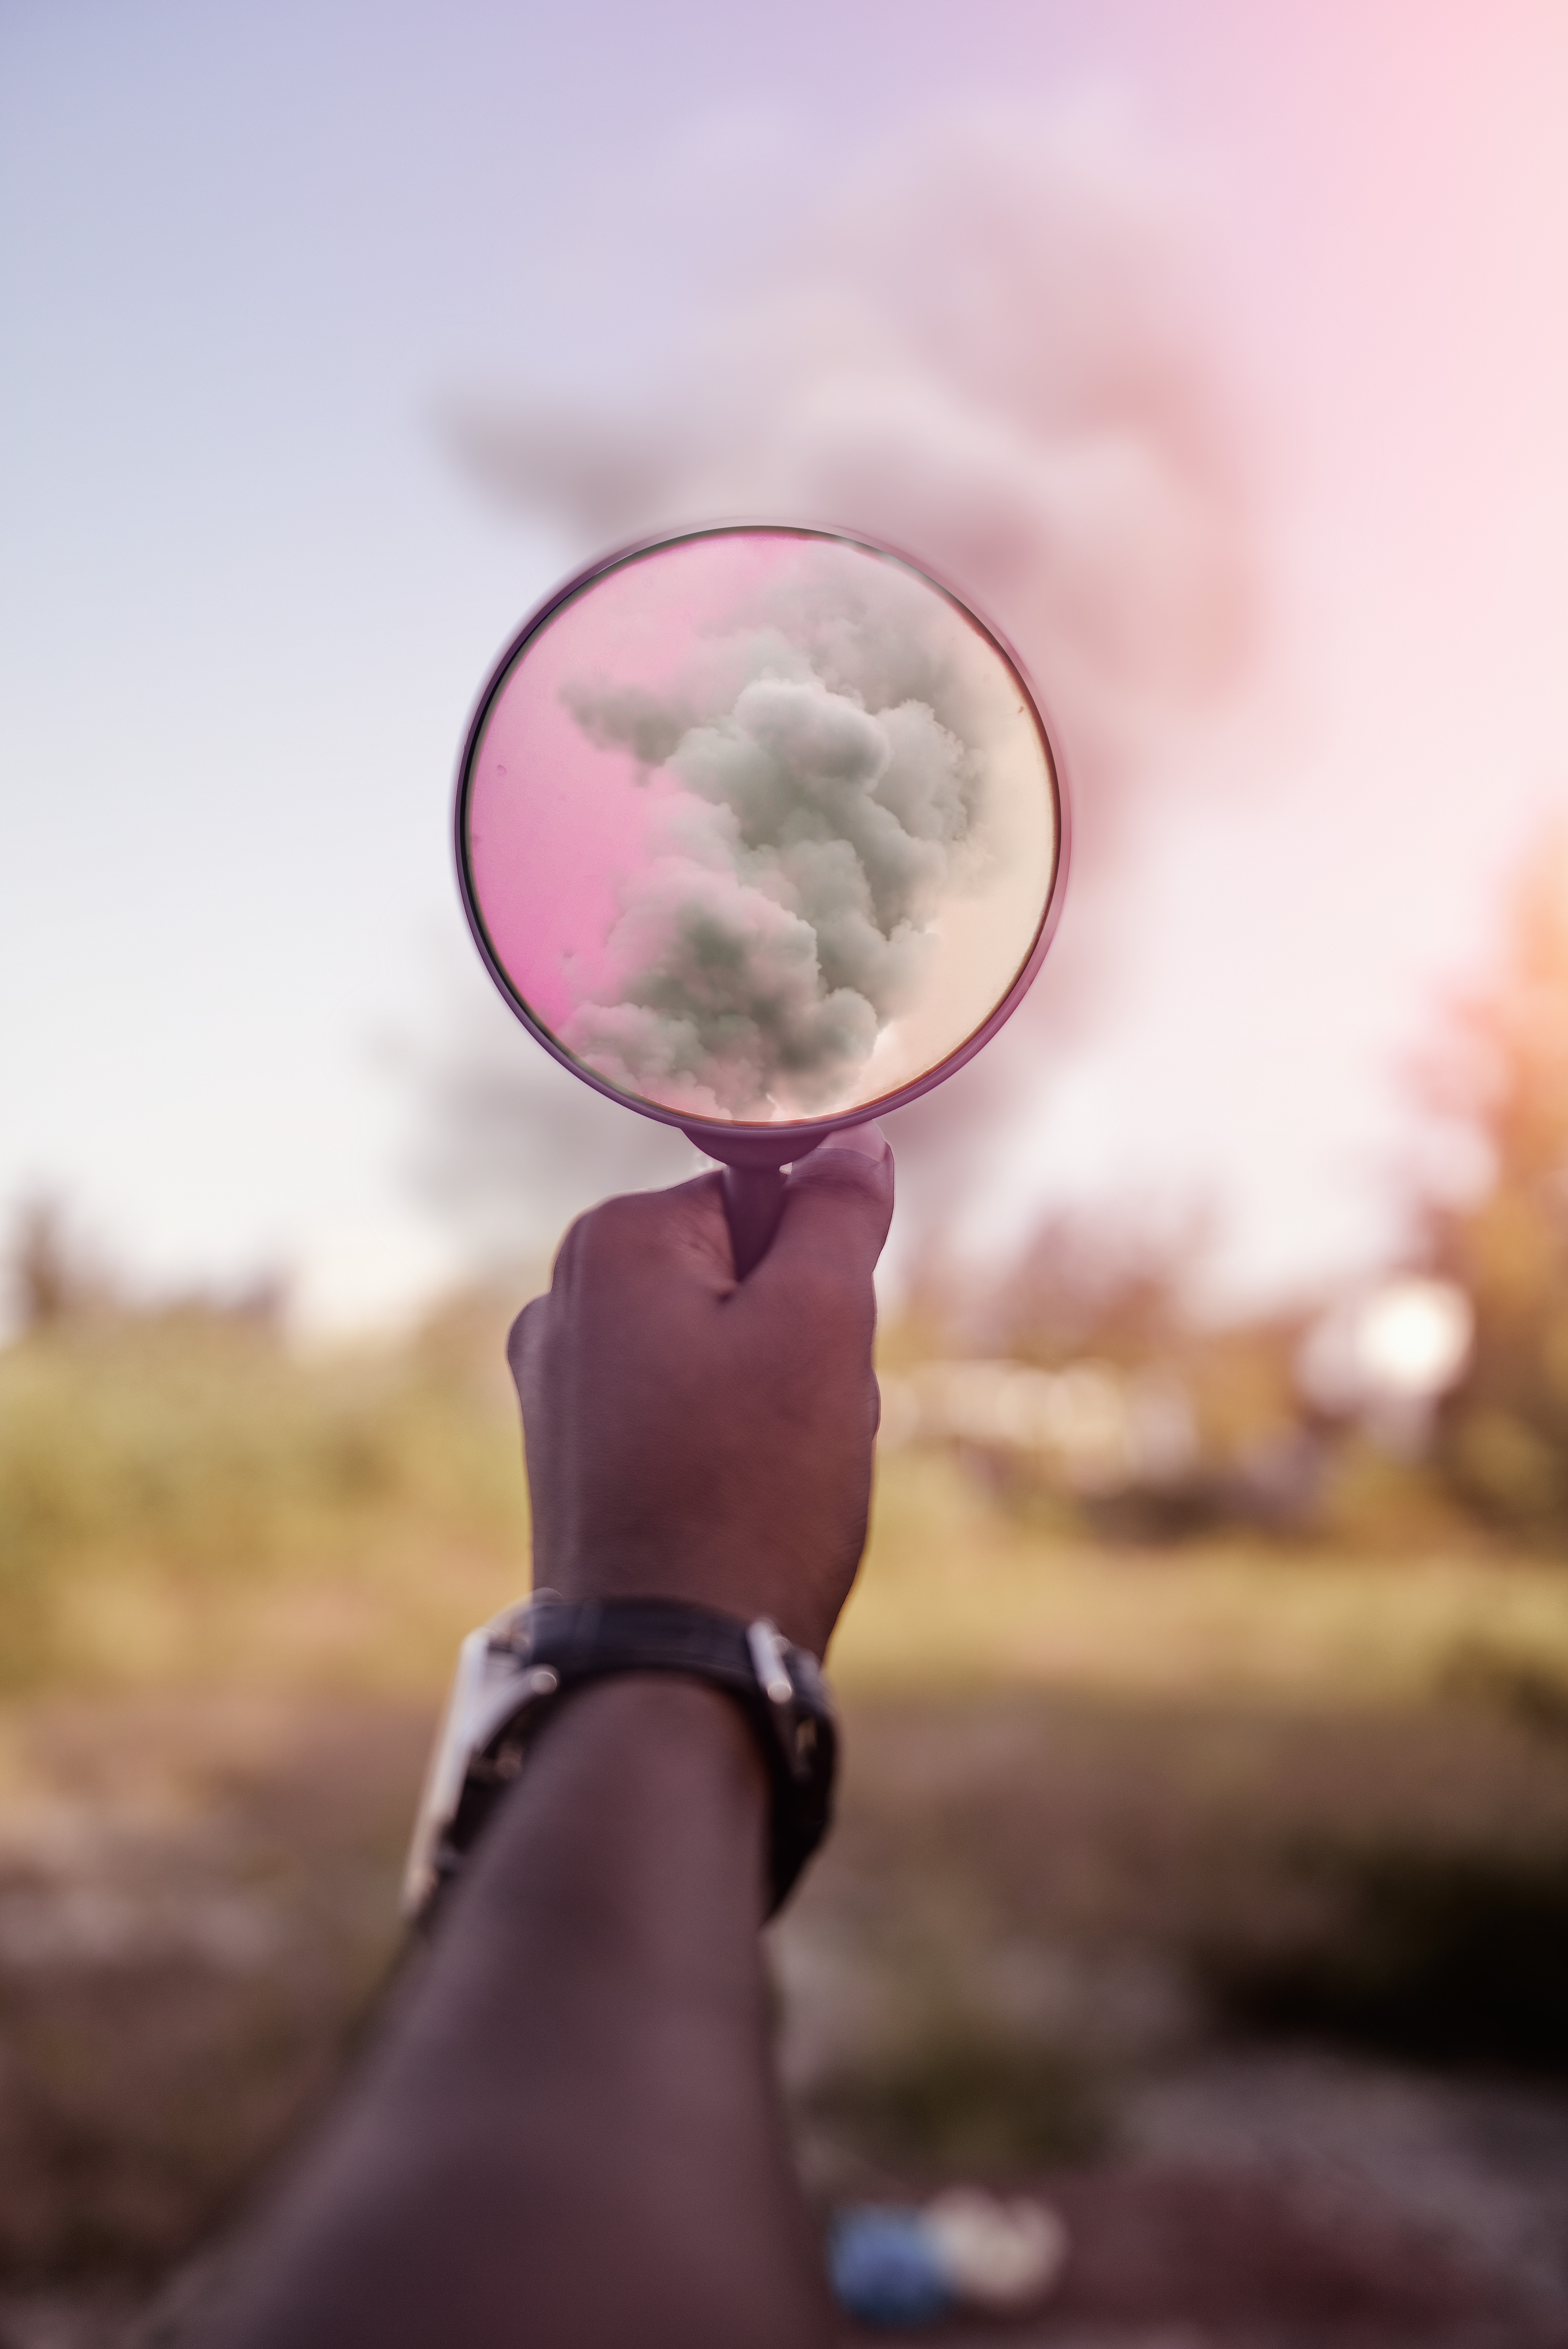
hand, person, cloud, sky, photography, flower, smoke, spring, color, pink, toy, close up, human body, eye, beauty, organ, macro photography, sense